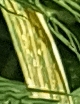
Label: Wheat___Yellow_Rust